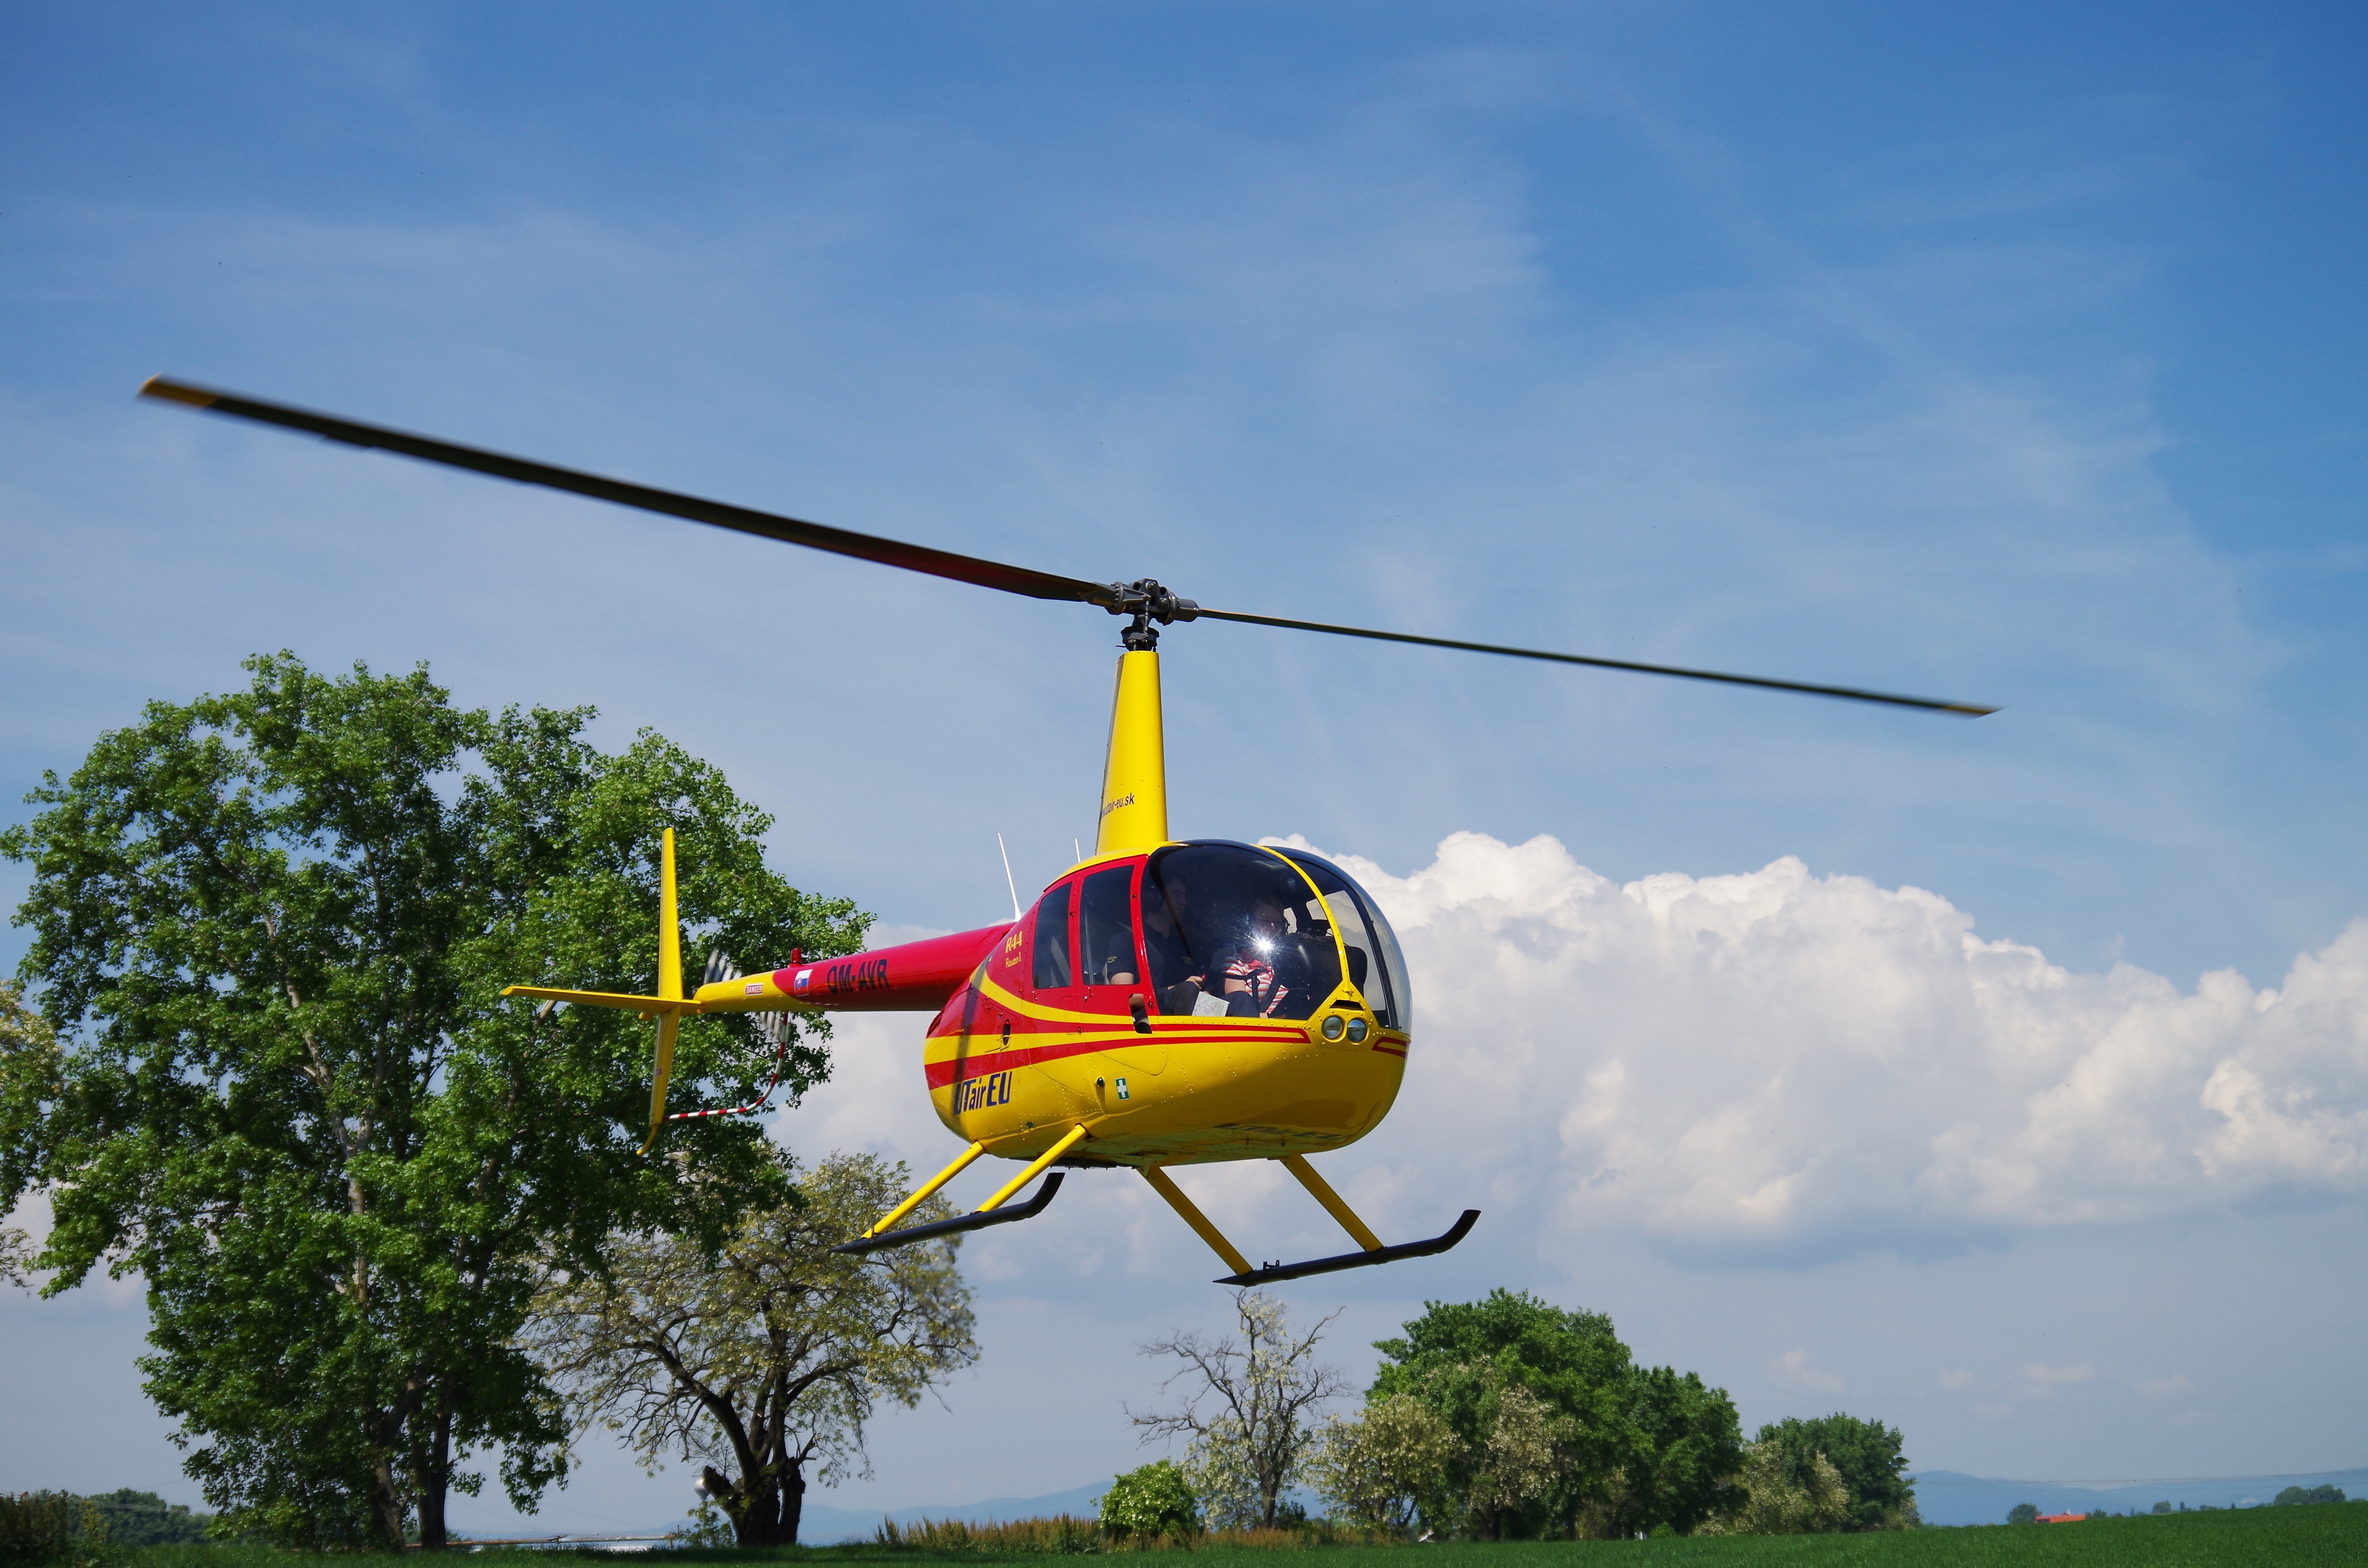
aircraft, vehicle, aviation, flight, helicopter, flies, rotorcraft, the sky, atmosphere of earth, helicopter rotor, military helicopter